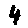
Label: 4